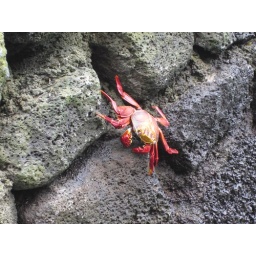
The fish market in Puerto Ayora, where we had our first encounter with the wildlife of the Galapagos.